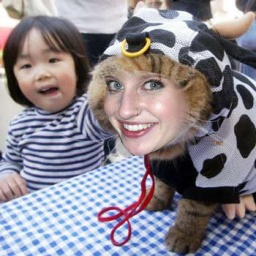
me as a cat dressed in a cow suit.